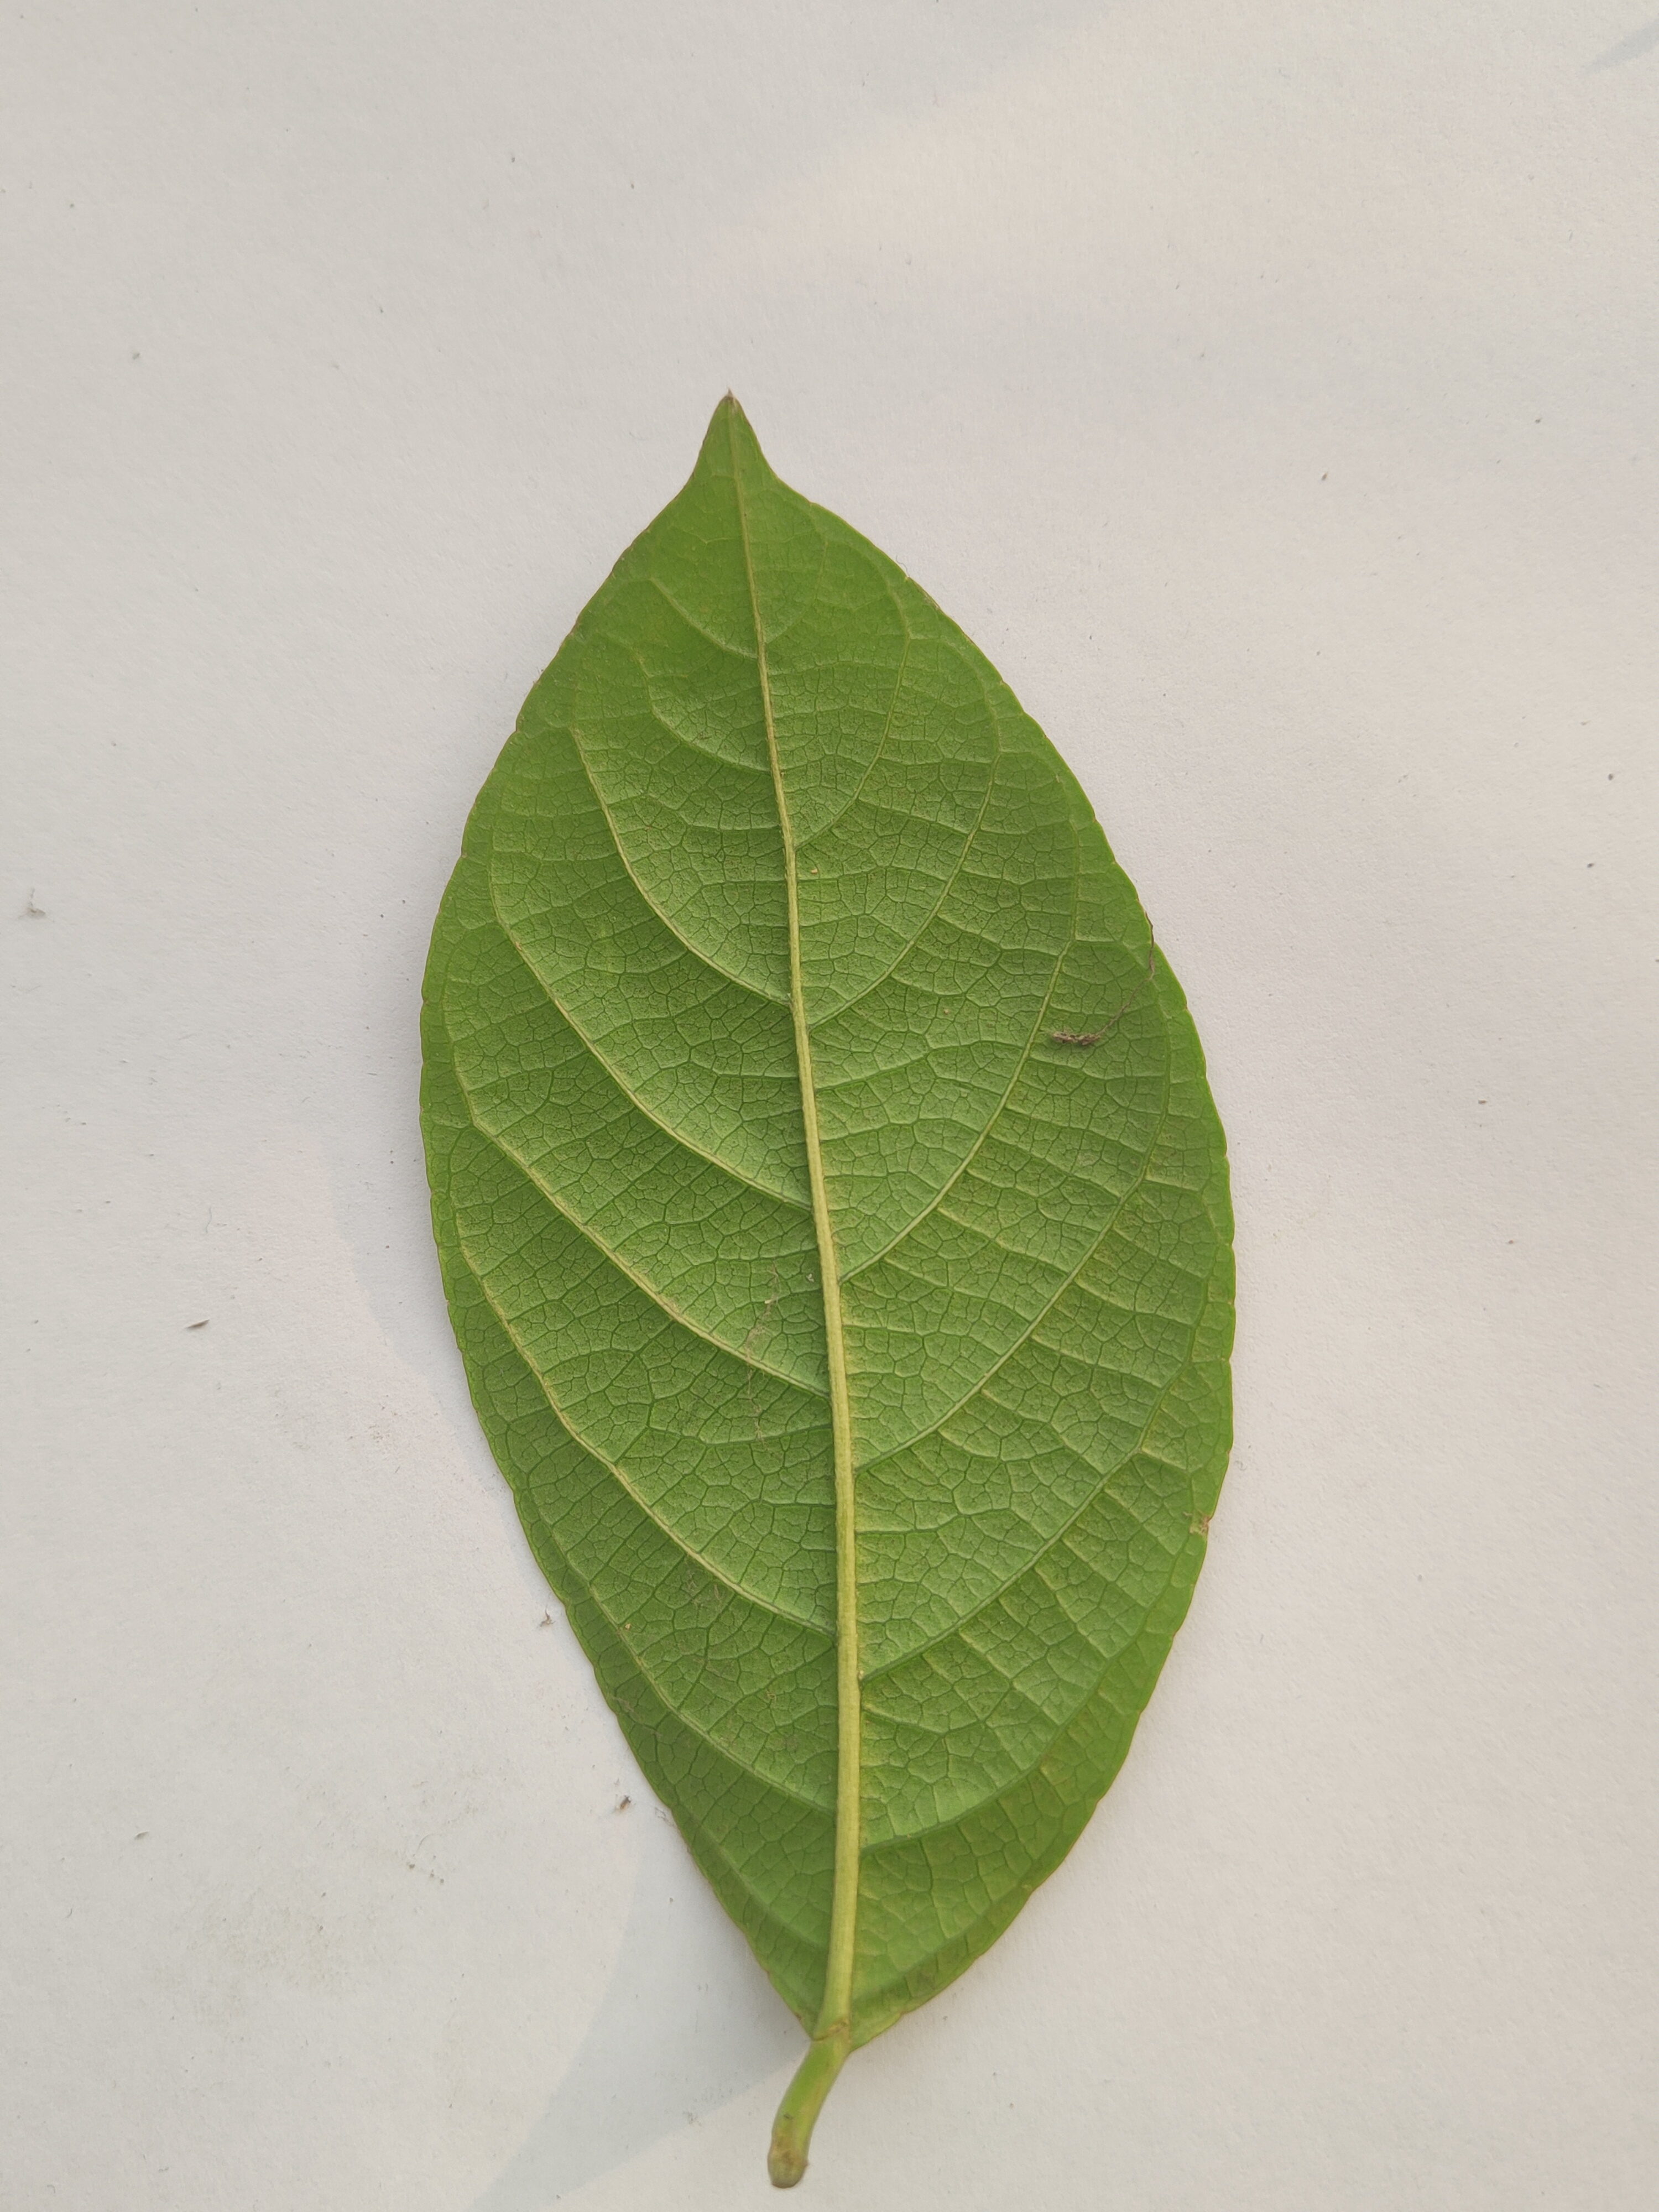
Leaf variety: Lotkon